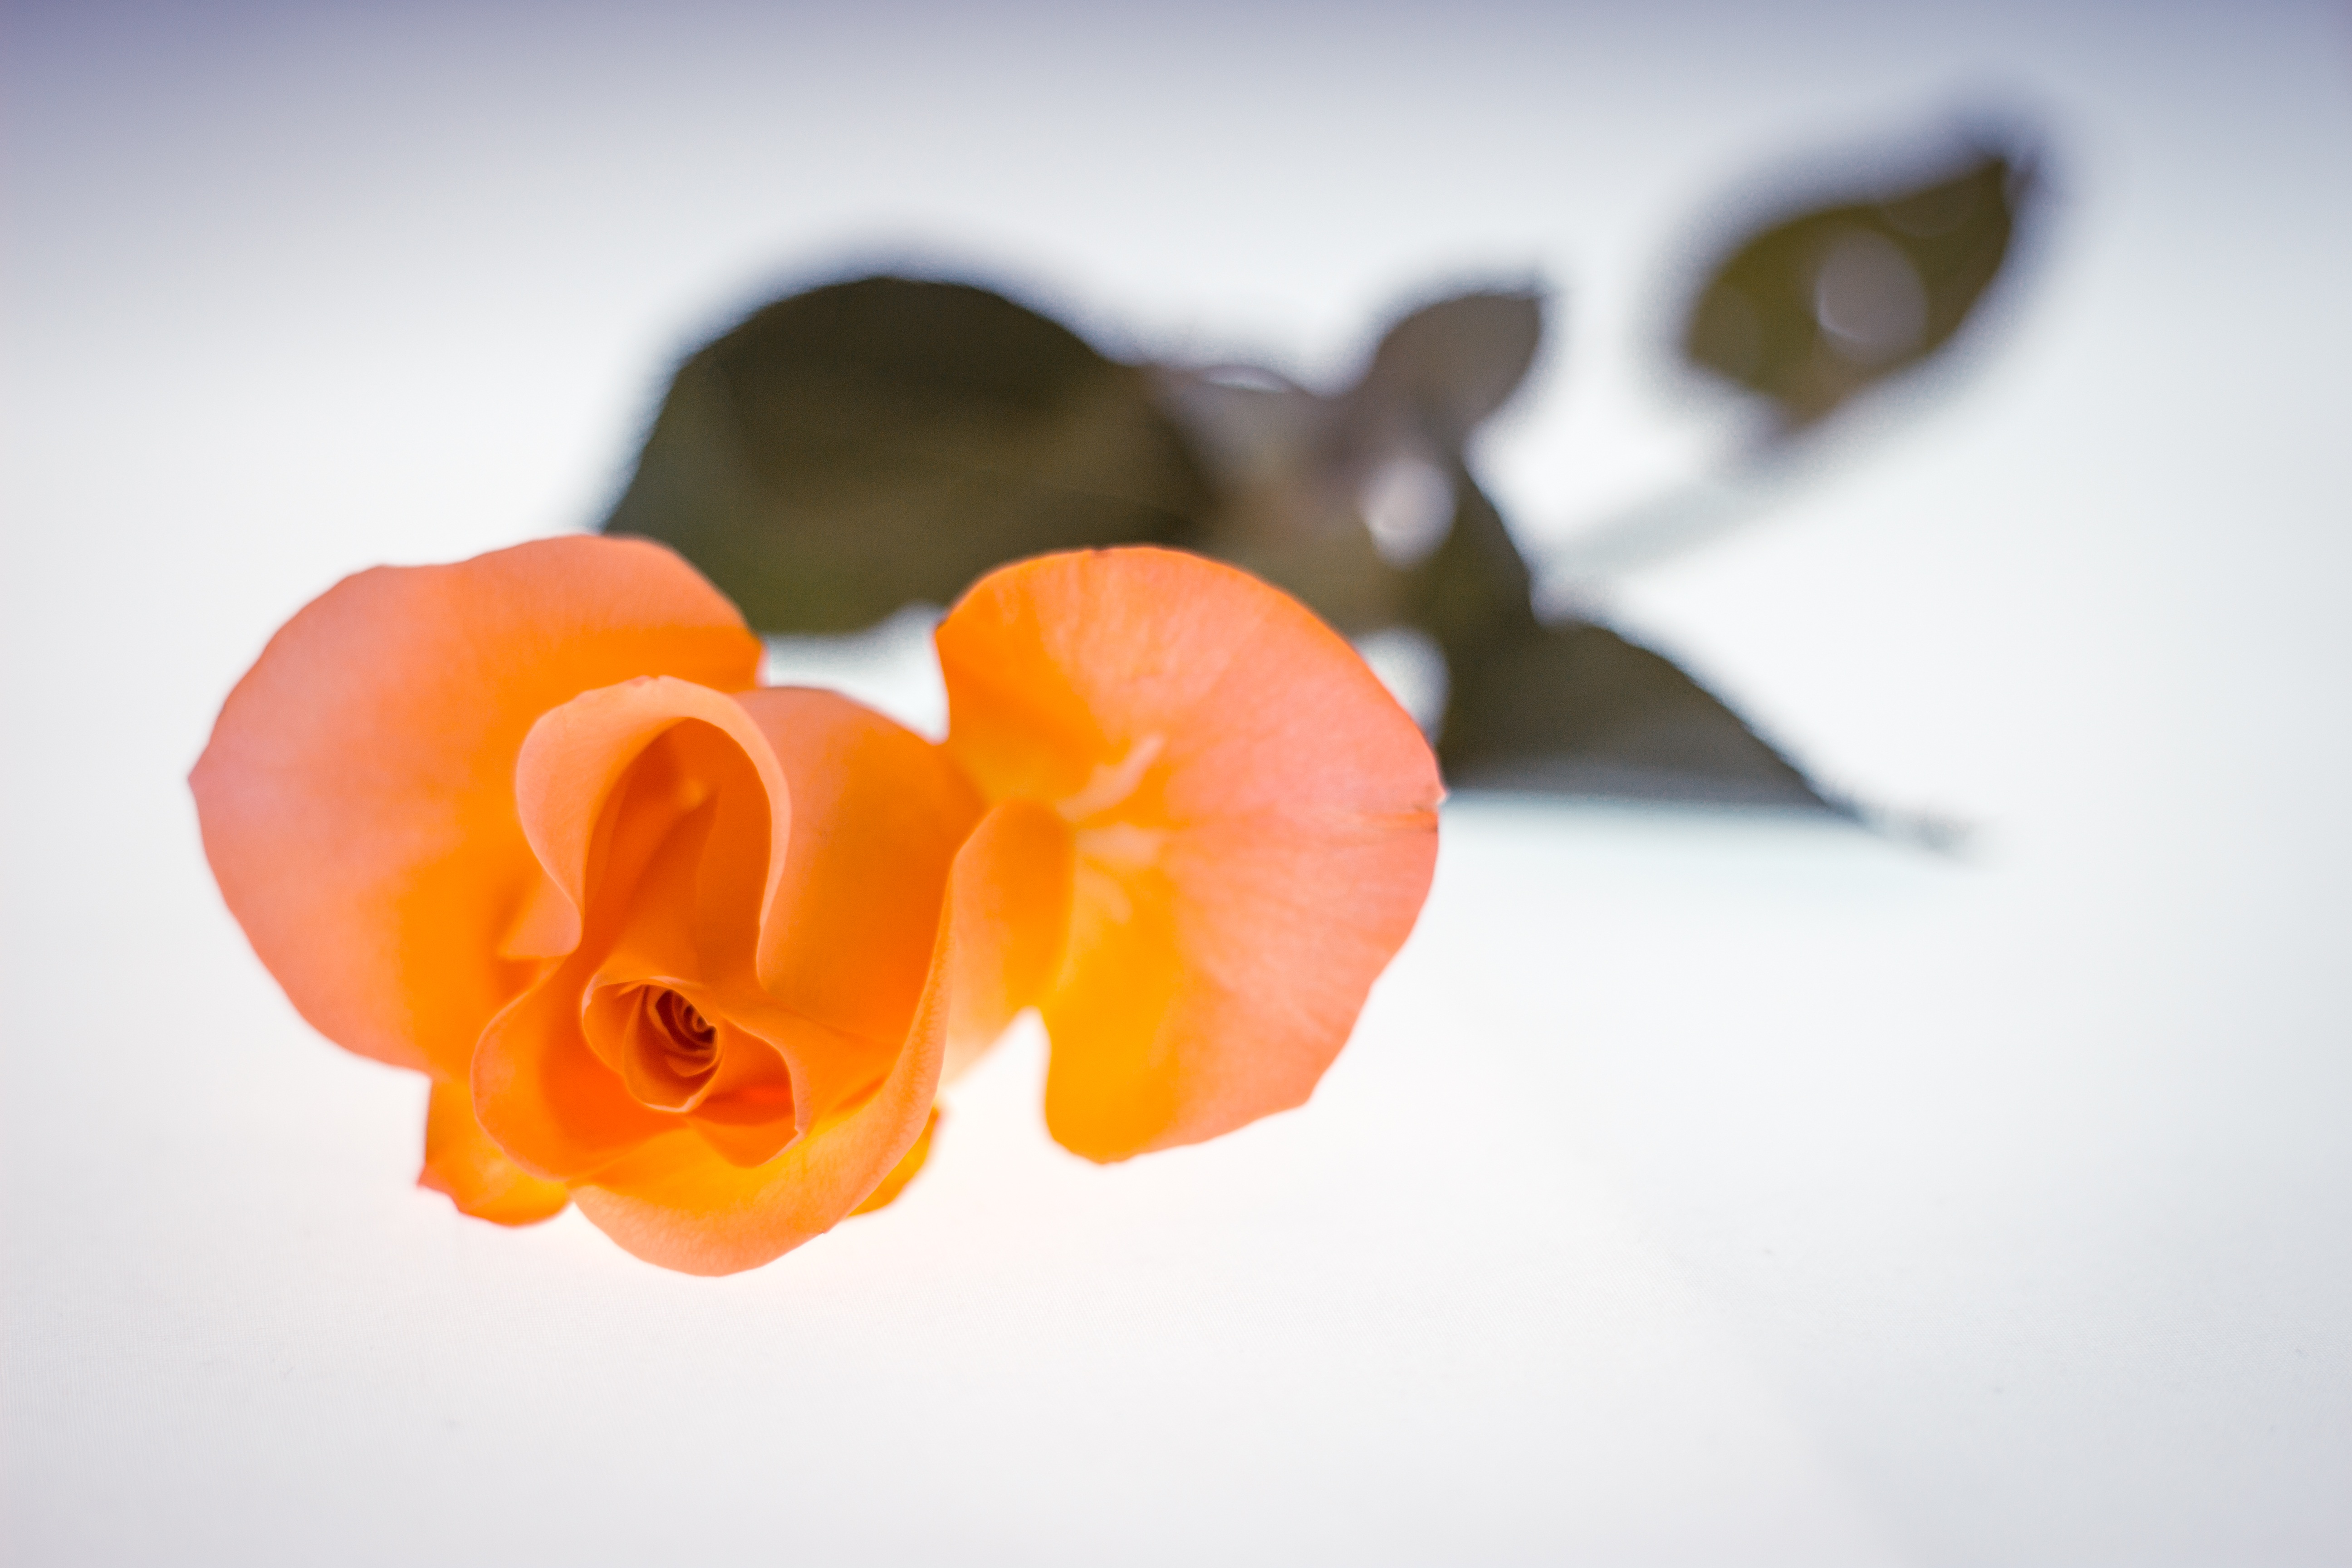
blossom, plant, photography, leaf, flower, petal, rose, red, color, romantic, yellow, wedding, flora, close up, macro photography, flowering plant, land plant